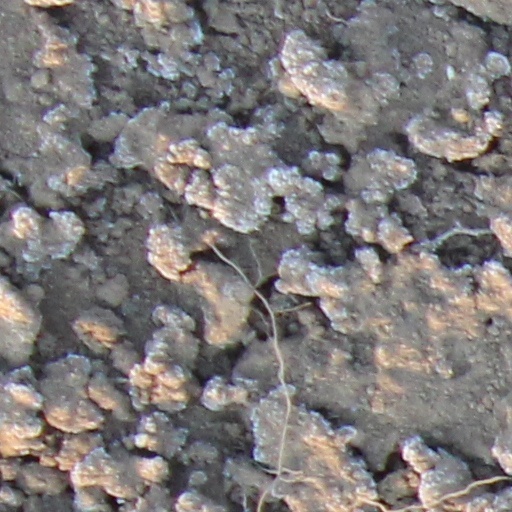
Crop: wheat